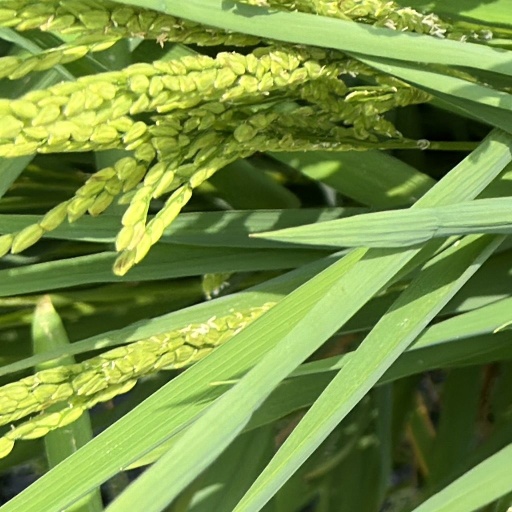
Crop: rice